Chalmers Automobile

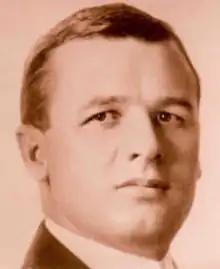
Hugh Chalmers

Roscoe Jackson and Howard Dunham, two of Howard Coffin's employees at Oldsmobile, built a new lightweight car, the Model 20, intended to sell for under $1,000. Still, Chapin and Coffin could not persuade Hugh Chalmers to join the project. Chalmers Motors' early success was due primarily due to Roy Chapin as Treasurer and general manager, and Howard Coffin as Chief Engineer.